Ki Tissa

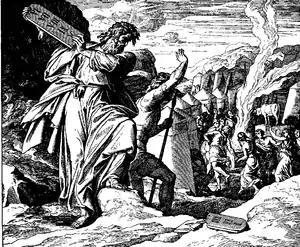
The Idolatry of the Golden Calf (woodcut by Julius Schnorr von Carolsfeld from the 1860 "Die Bibel in Bildern")

A midrash explained why Moses broke the stone tablets. When the Israelites committed the sin of the Golden Calf, God sat in judgment to condemn them, as Deuteronomy 9:14 says, "Let Me alone, that I may destroy them," but God had not yet condemned them. So Moses took the tablets from God to appease God's wrath. The midrash compared the act of Moses to that of a king's marriage-broker. The king sent the broker to secure a wife for the king, but while the broker was on the road, the woman corrupted herself with another man. The broker (who was entirely innocent) took the marriage document that the king had given the broker to seal the marriage and tore it, reasoning that it would be better for the woman to be judged as an unmarried woman than as a wife.